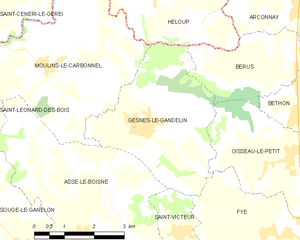
Carte des communes françaises
Gesnes-le-Gandelin est une commune française, située dans le département de la Sarthe en région Pays de la Loire, peuplée de 963 habitants.